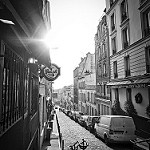
Scene: Outdoor